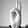
ASL letter: U